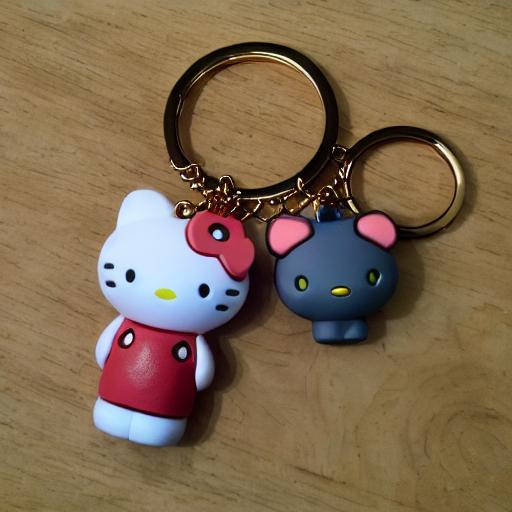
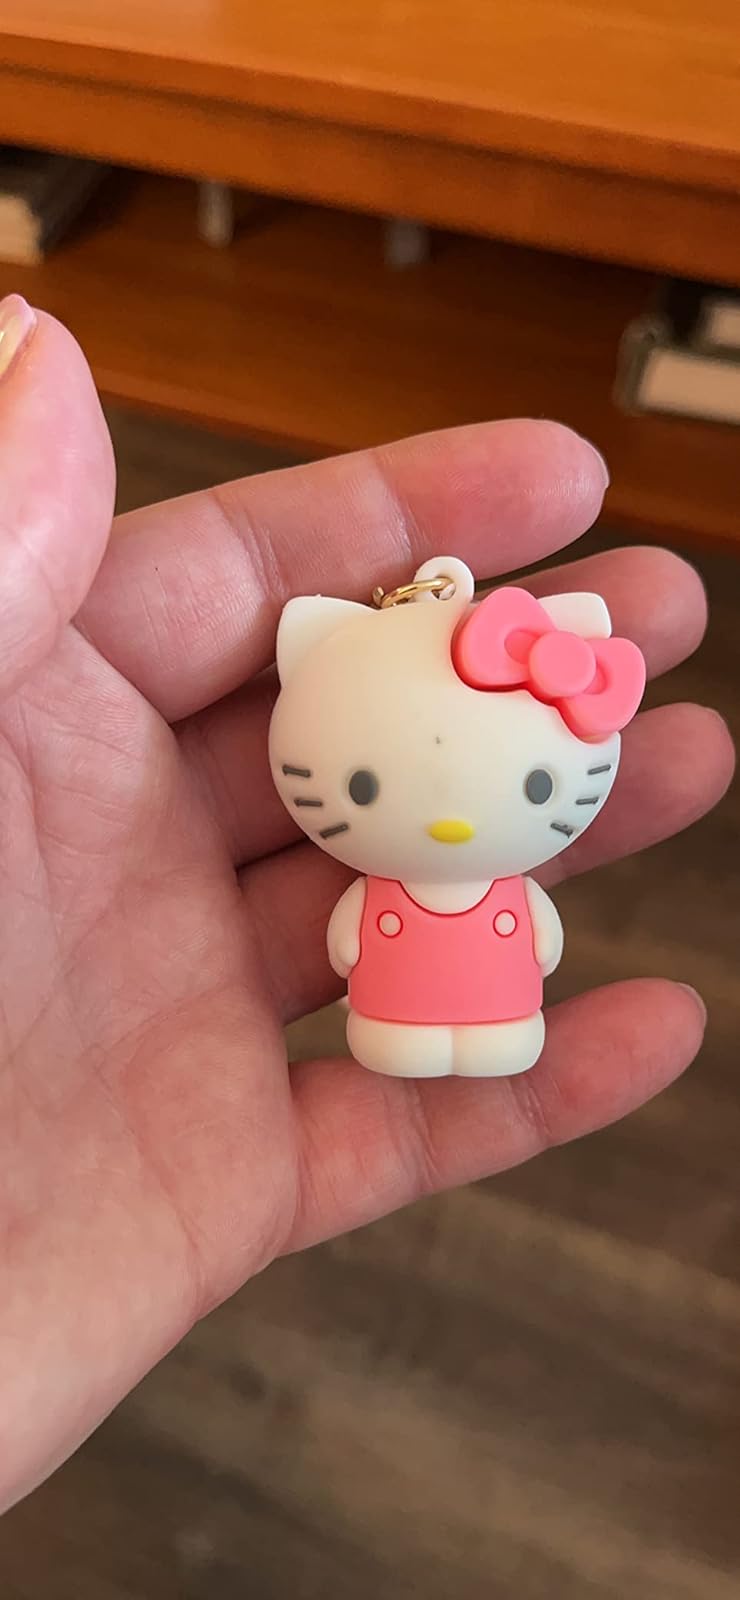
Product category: accessories_keychain
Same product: no